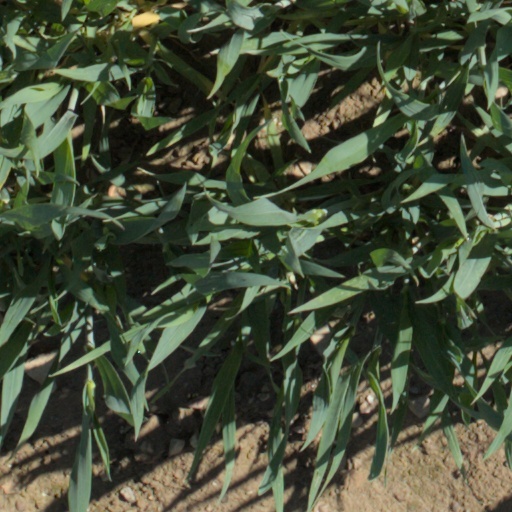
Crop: wheat